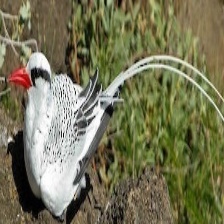
Species: RED BILLED TROPICBIRD
Scientific name: PHAETHON AETHEREU